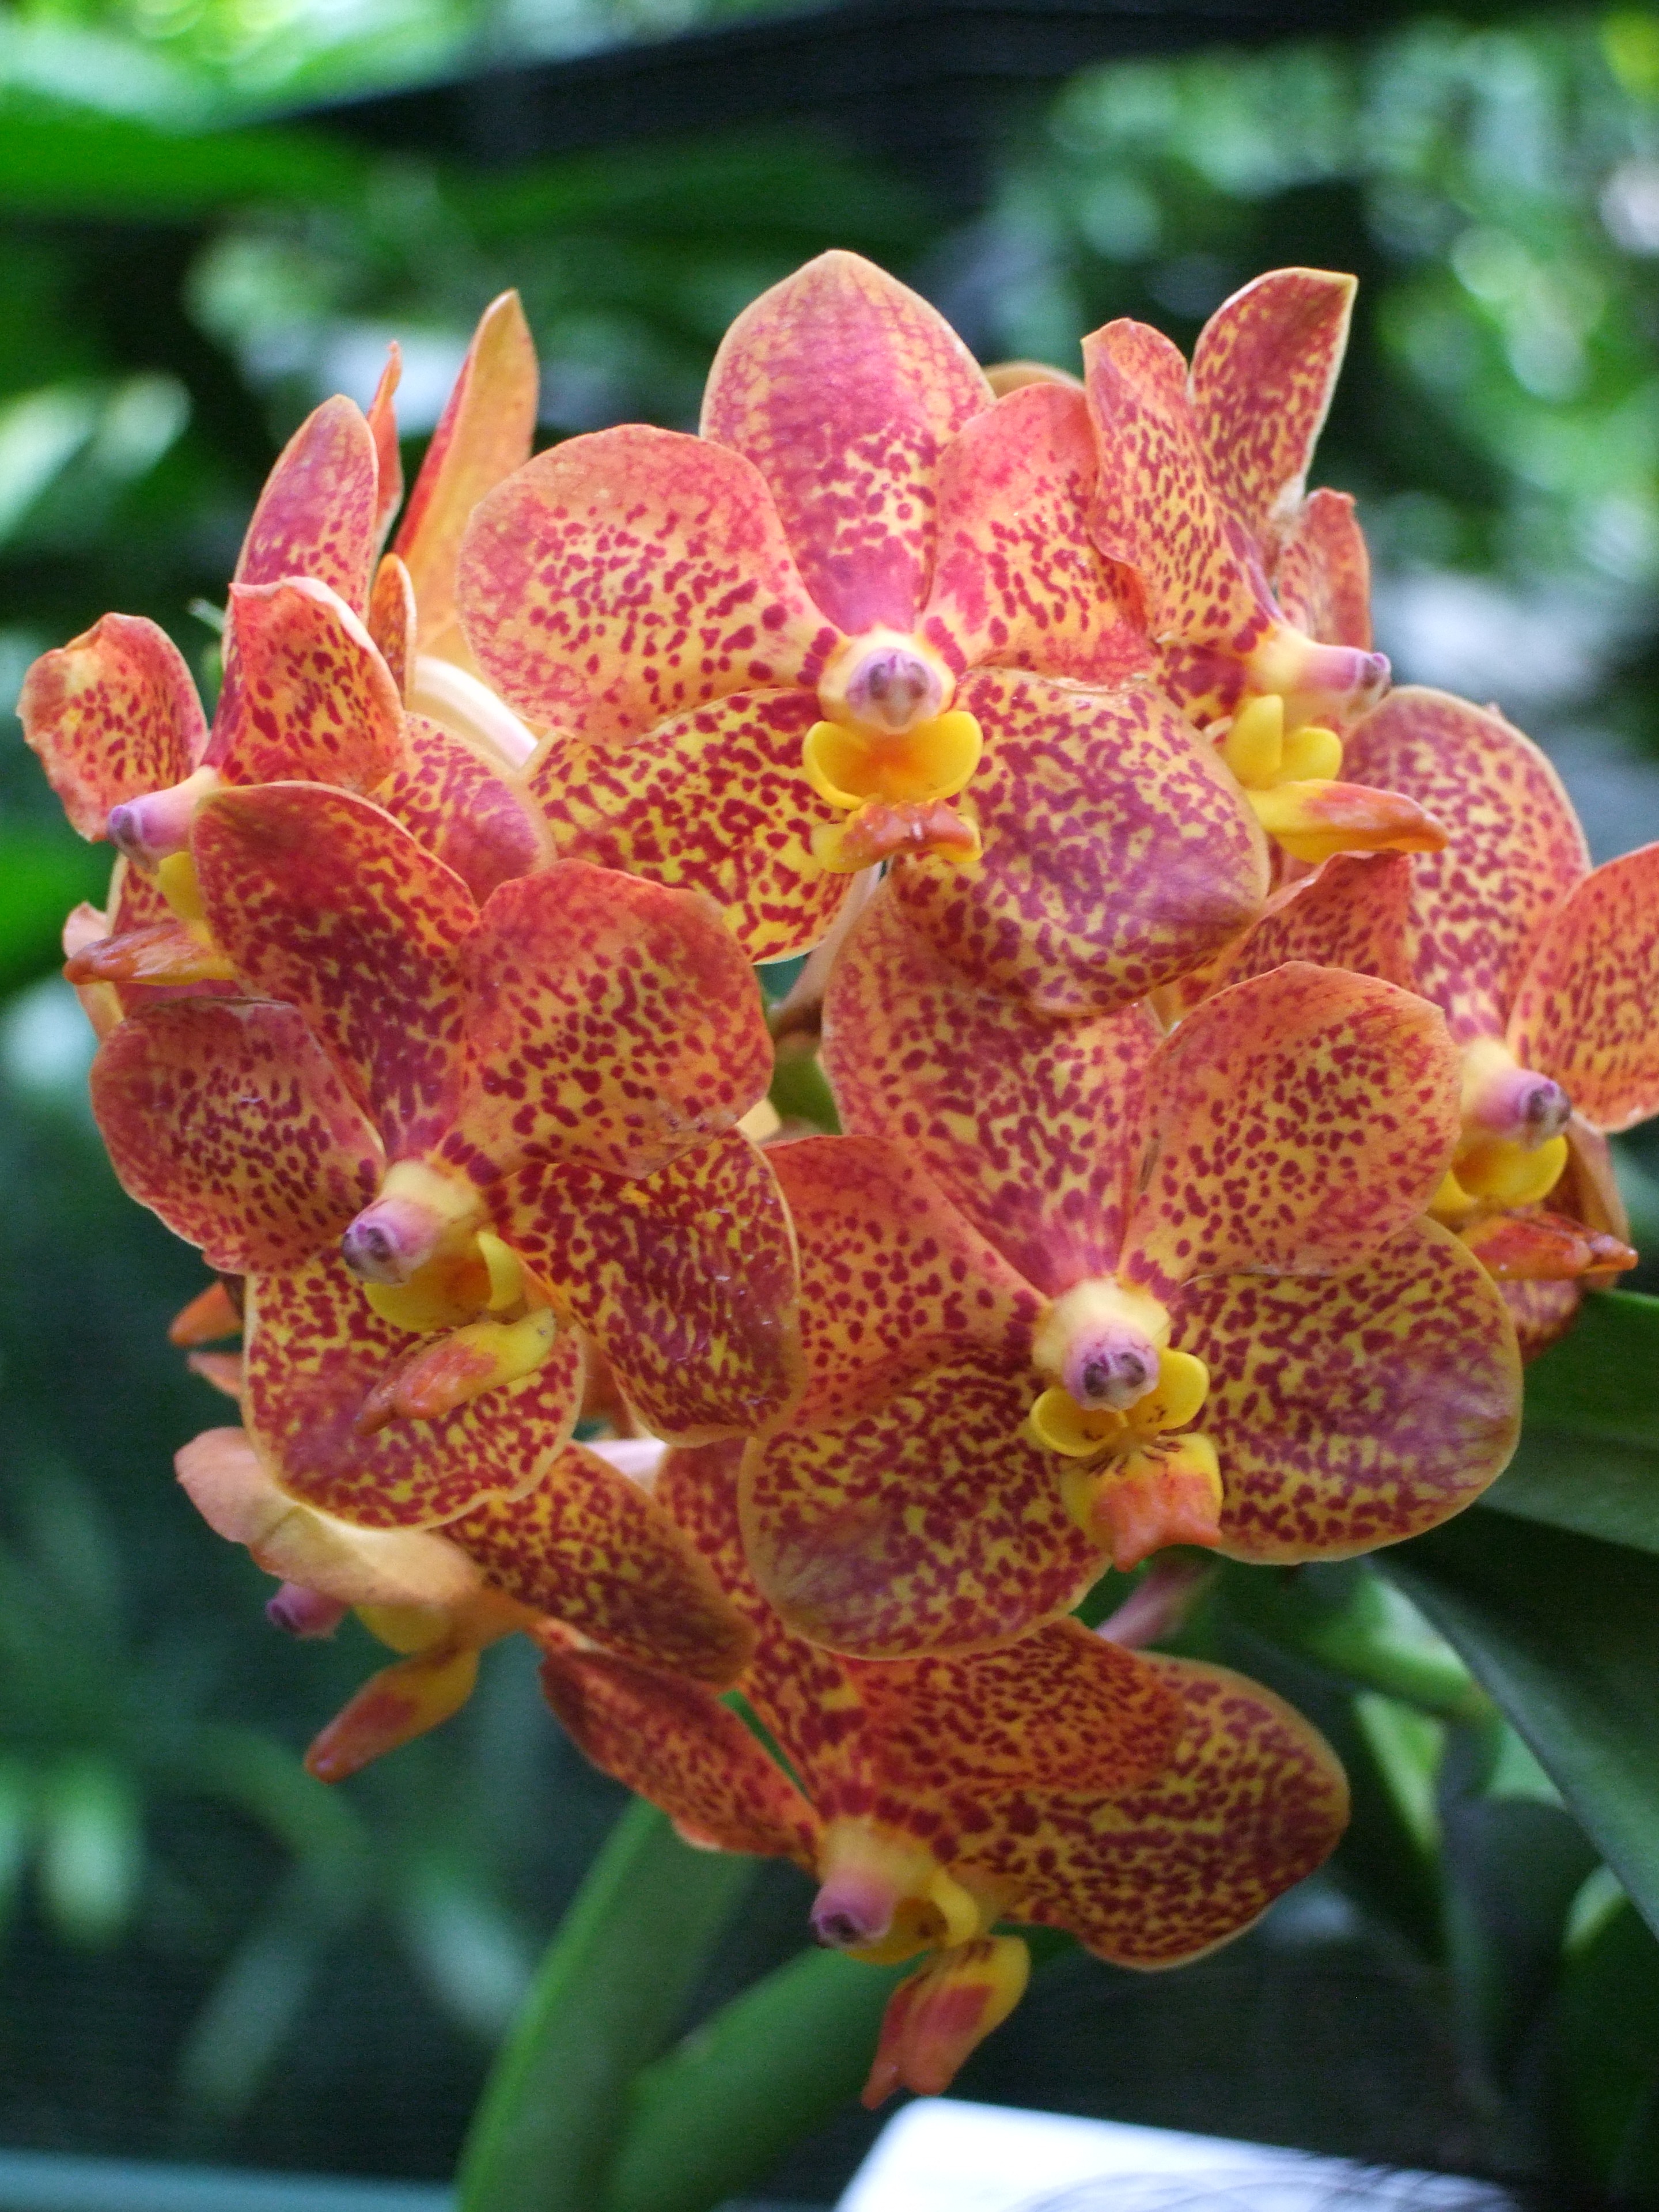
plant, flower, orange, botany, flora, orchid, flowers, macro photography, flowering plant, cattleya, land plant, moth orchid